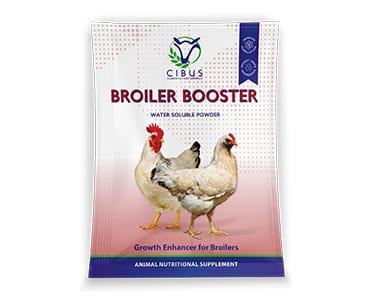
Dawa ya kukuzia kuku wa kisasa iliyotengenezwa kiwandani na kuhifadhiwa vizuri kwenye mfuko, inayopatikana kwenye maduka ya viuatilifu vya mimea na wanyama. Ufugaji huu humsaidia mfugaji kupata kipato kikubwa kwa muda mfupi.